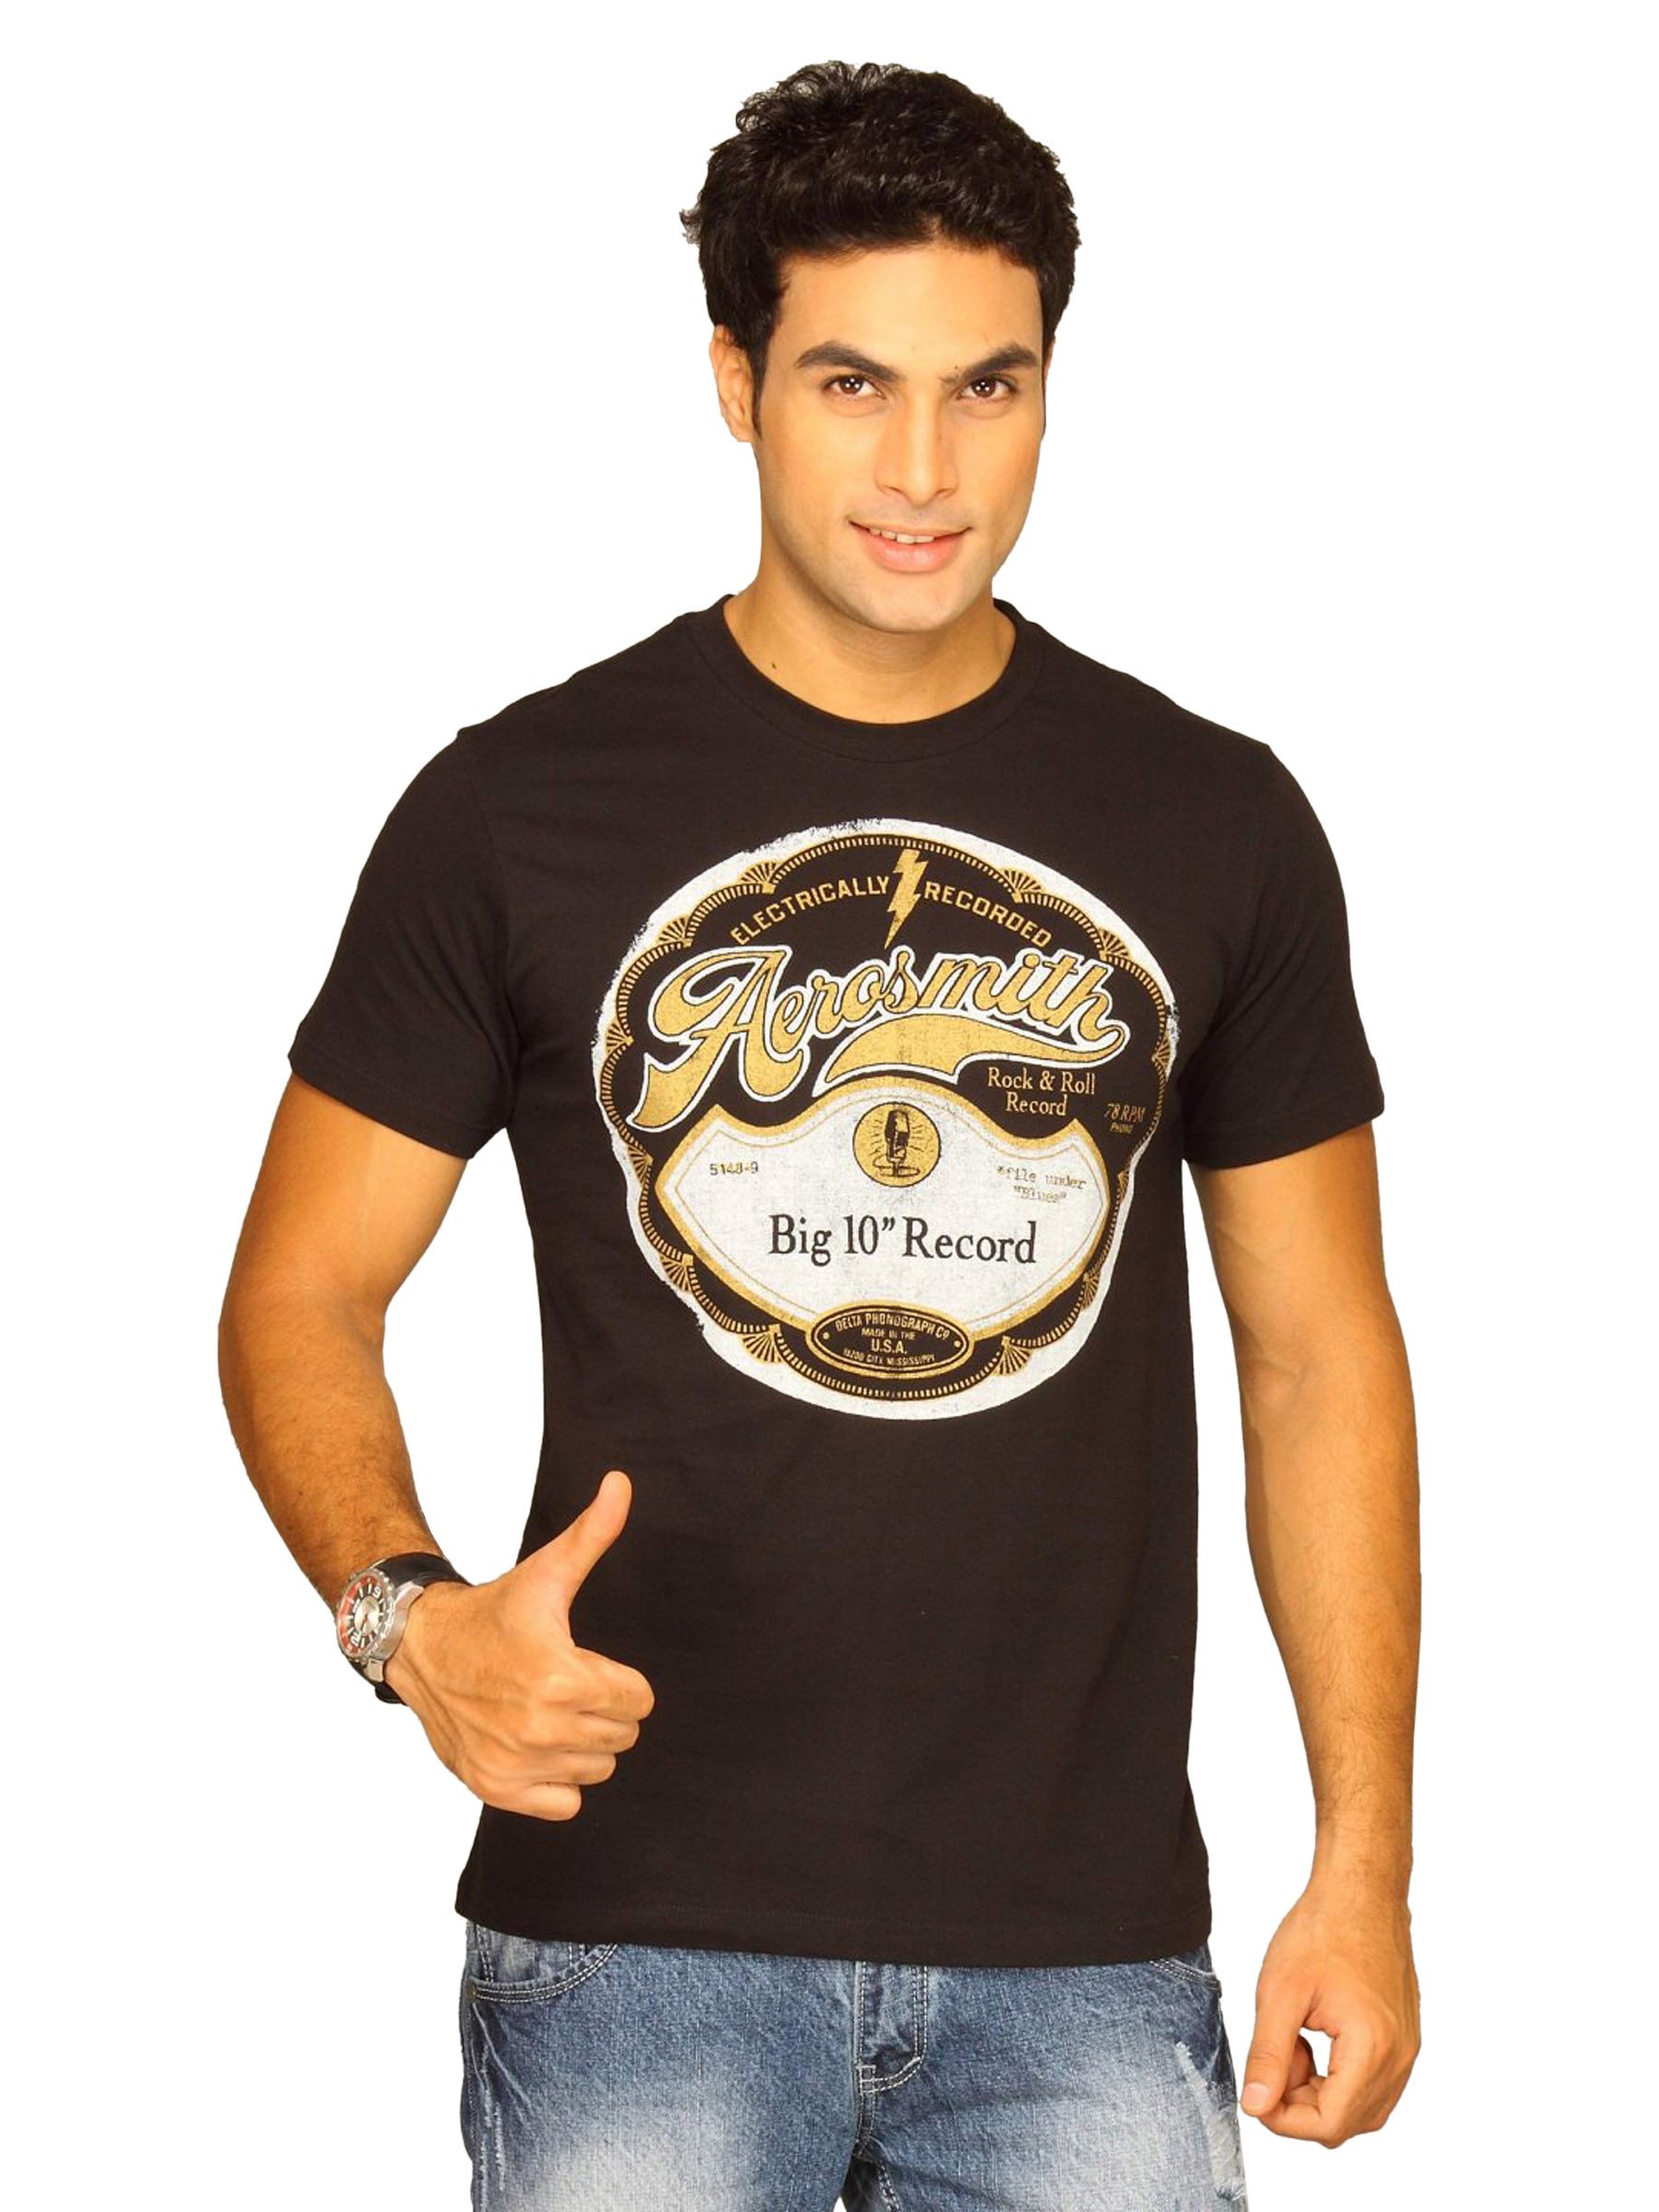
Aerosmith Men's Crew Black T-shirt
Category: Apparel / Topwear / Tshirts
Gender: Men
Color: Black
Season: Spring 2013
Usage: Casual